Maigret (1960 TV series)

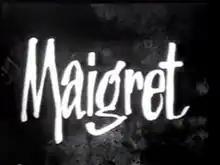

Maigret is a British television series made by the BBC and which – following a pilot episode broadcast in 1959 – ran for 52 episodes from 1960 to 1963.